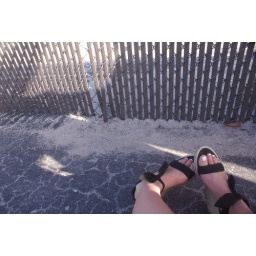
sat at the dock for 1/2 hour in a black dress, waiting on the water taxi. thus, random pictures.